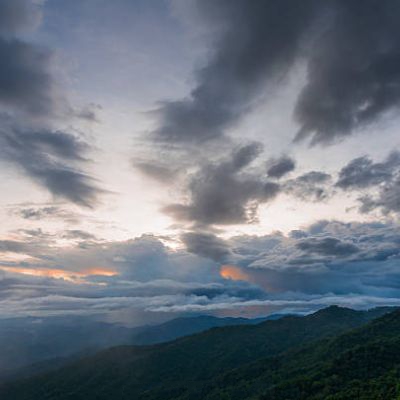
Cloud type: Nimbostratus (Ns)